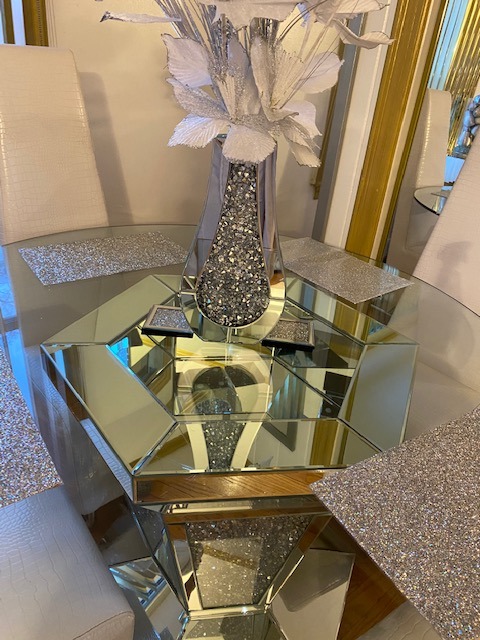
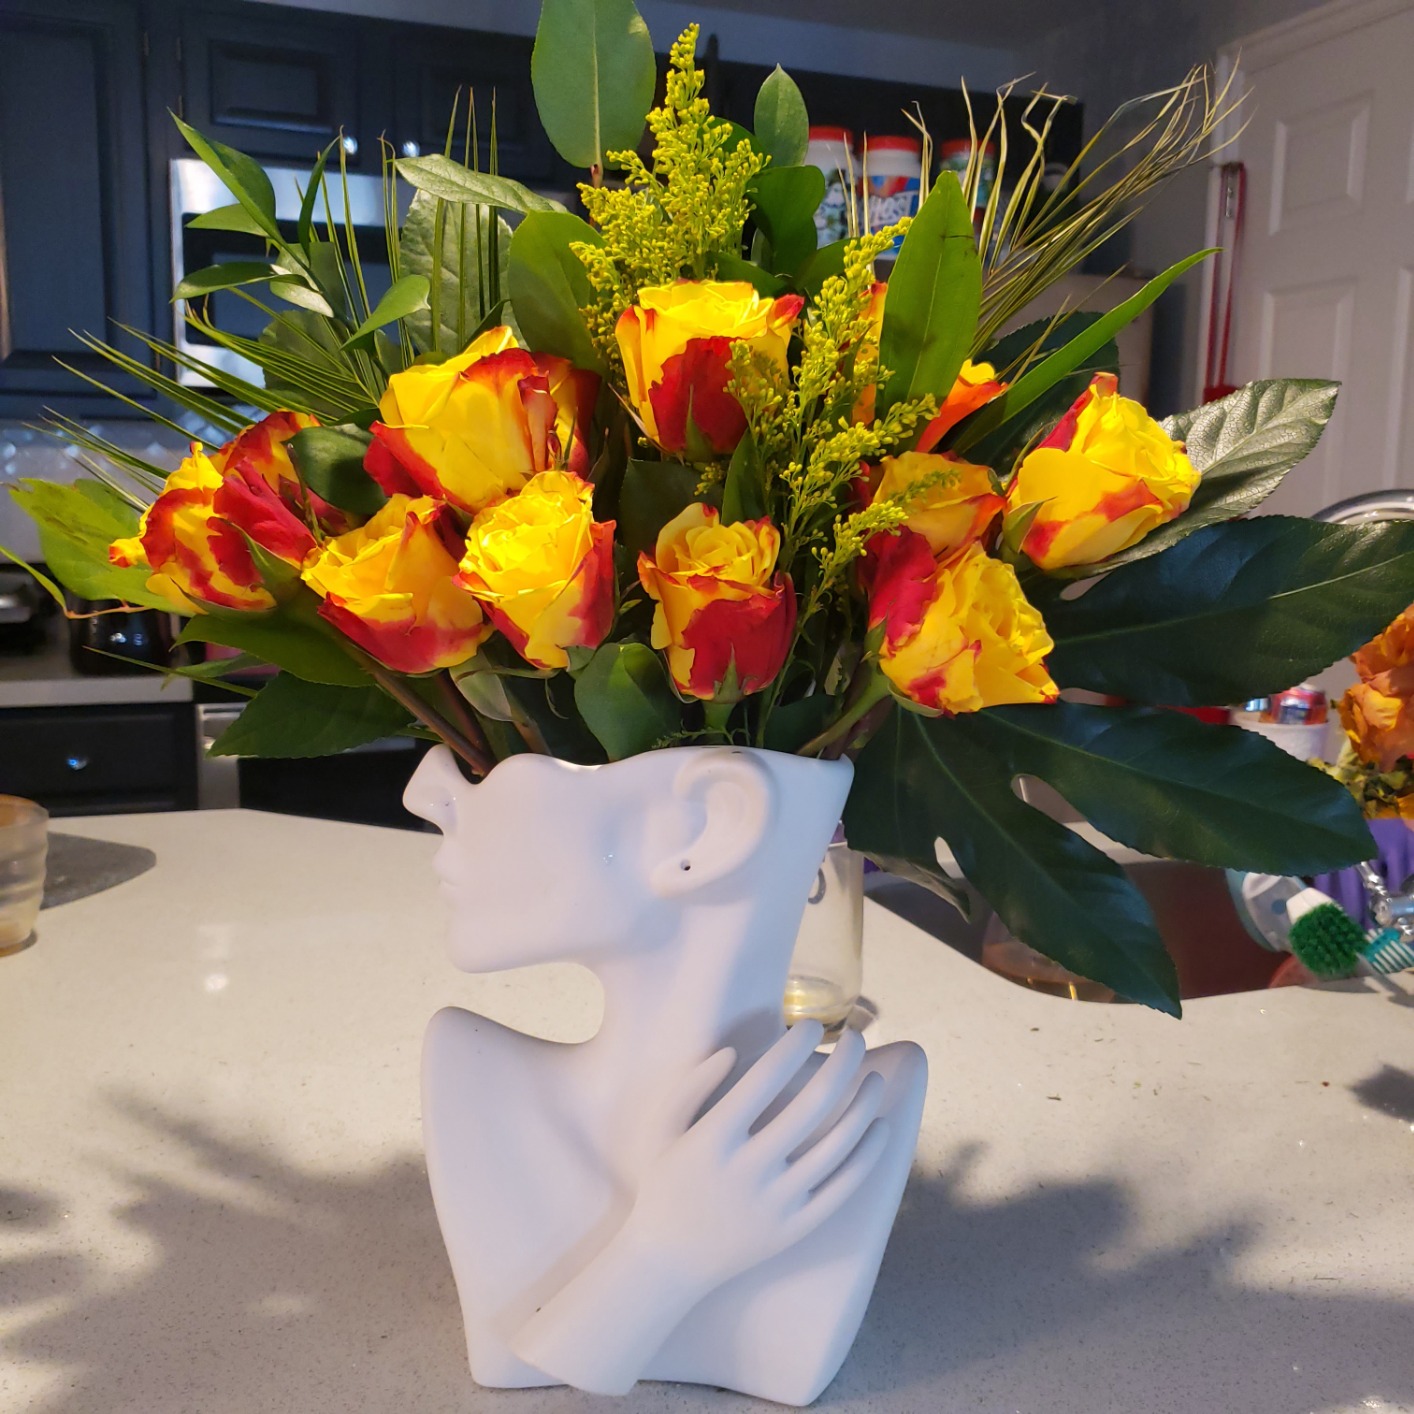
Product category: vase
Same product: no